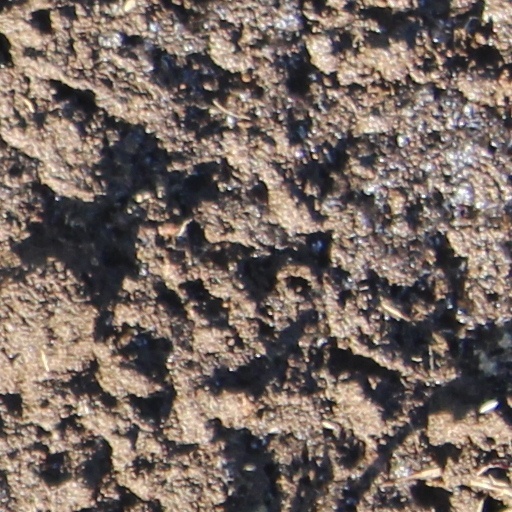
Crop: wheat